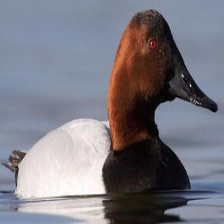
Species: CANVASBACK
Scientific name: AYTHYA VALISINERIA
ImageNet parent category: drake